Pearl River, New York

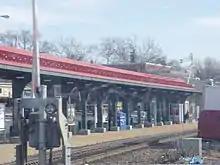
Pearl River Metro-North station

In 1696, Pearl River was part of a larger piece of land known as the Kakiat Patent that was granted to Daniel Honan and Michael Hawdon. In 1713, the land was split into north and south plots. After the Revolutionary War, the land was further divided and sold. Pearl River was a piece of land made up of woods and swamps originally called Muddy Creek.